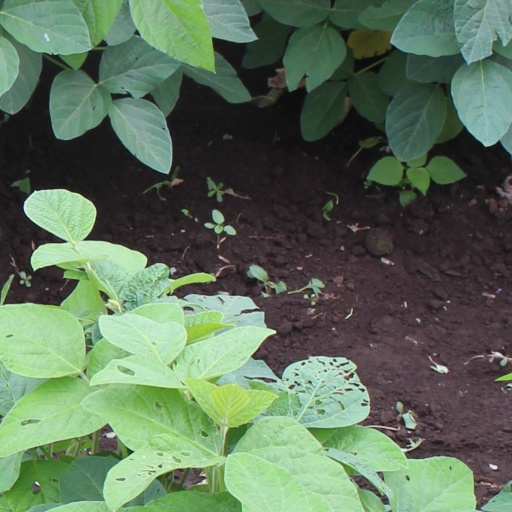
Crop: soybean